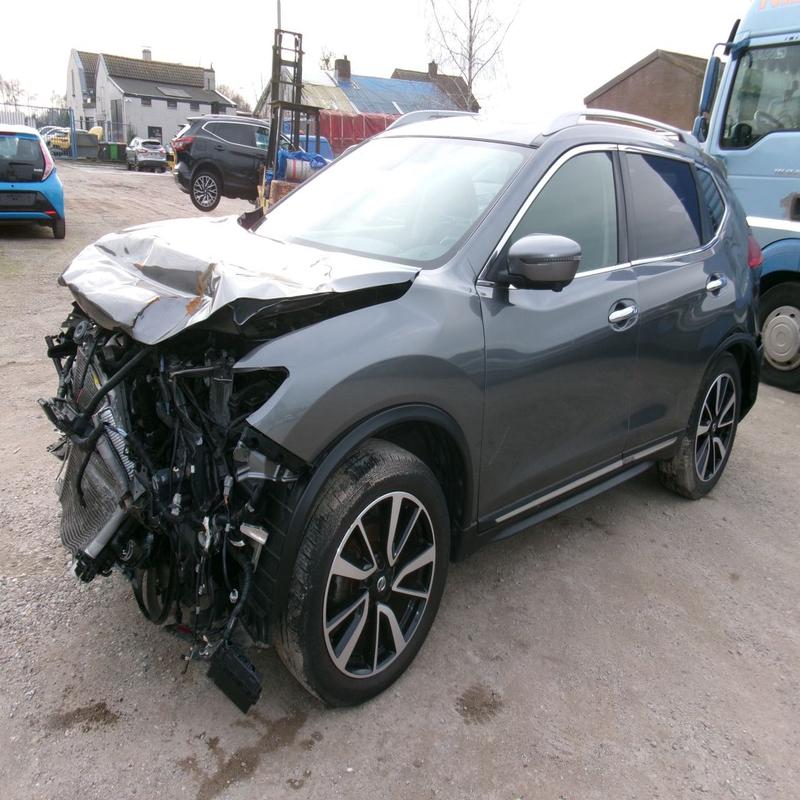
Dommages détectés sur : pare-choc avant, feu avant gauche, capot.
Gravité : majeur